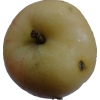
Label: apple